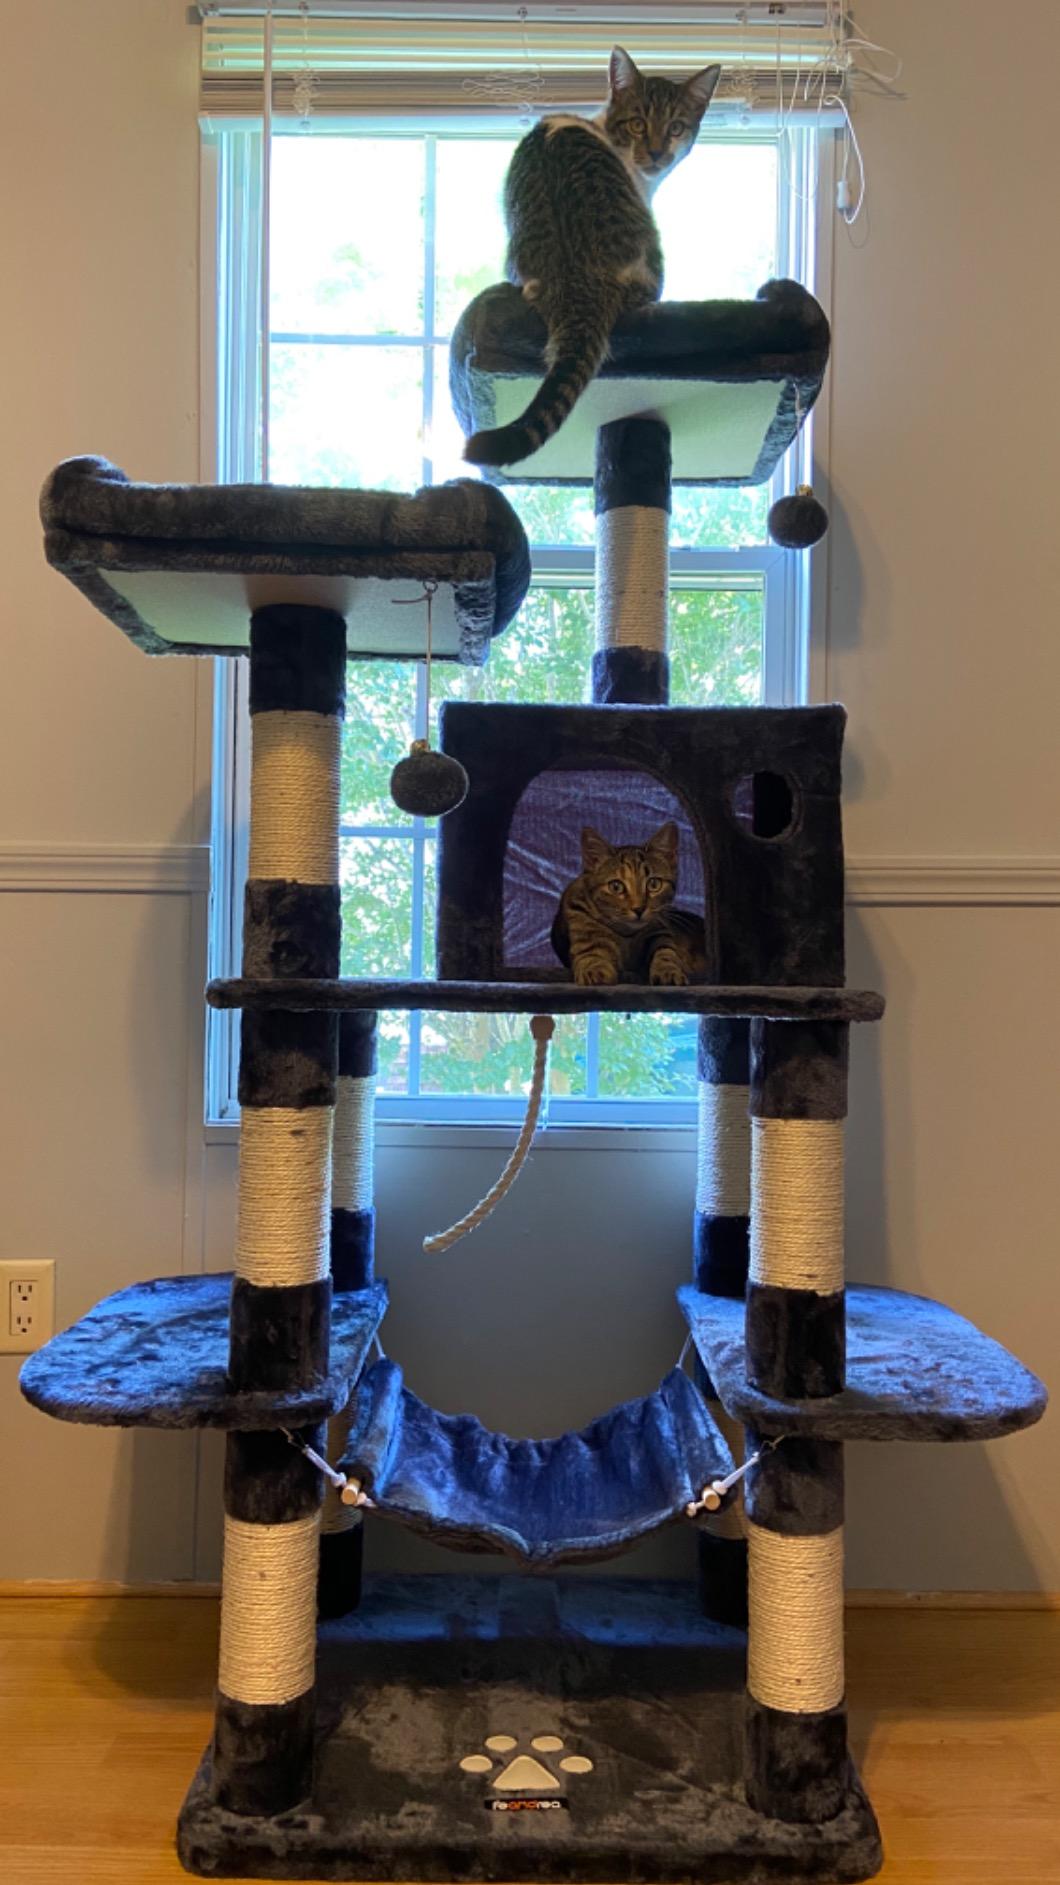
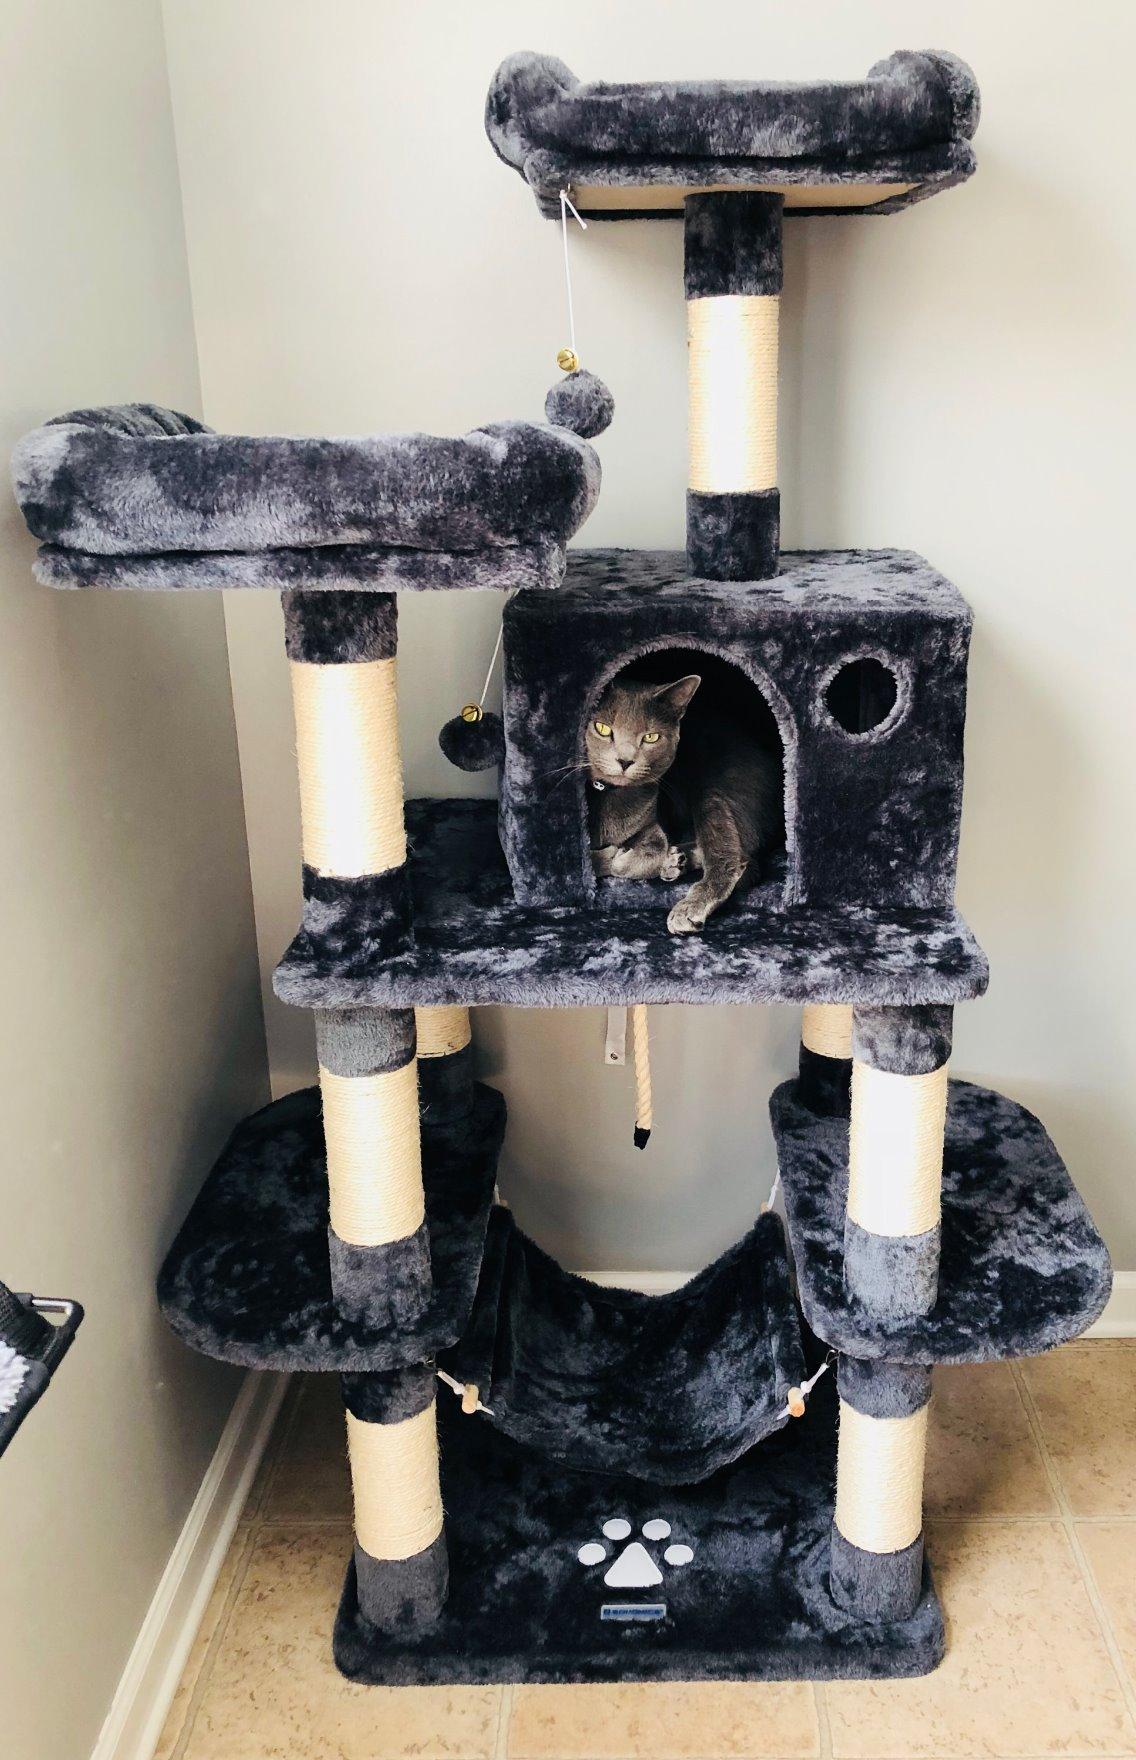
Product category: items_cat tree
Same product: yes